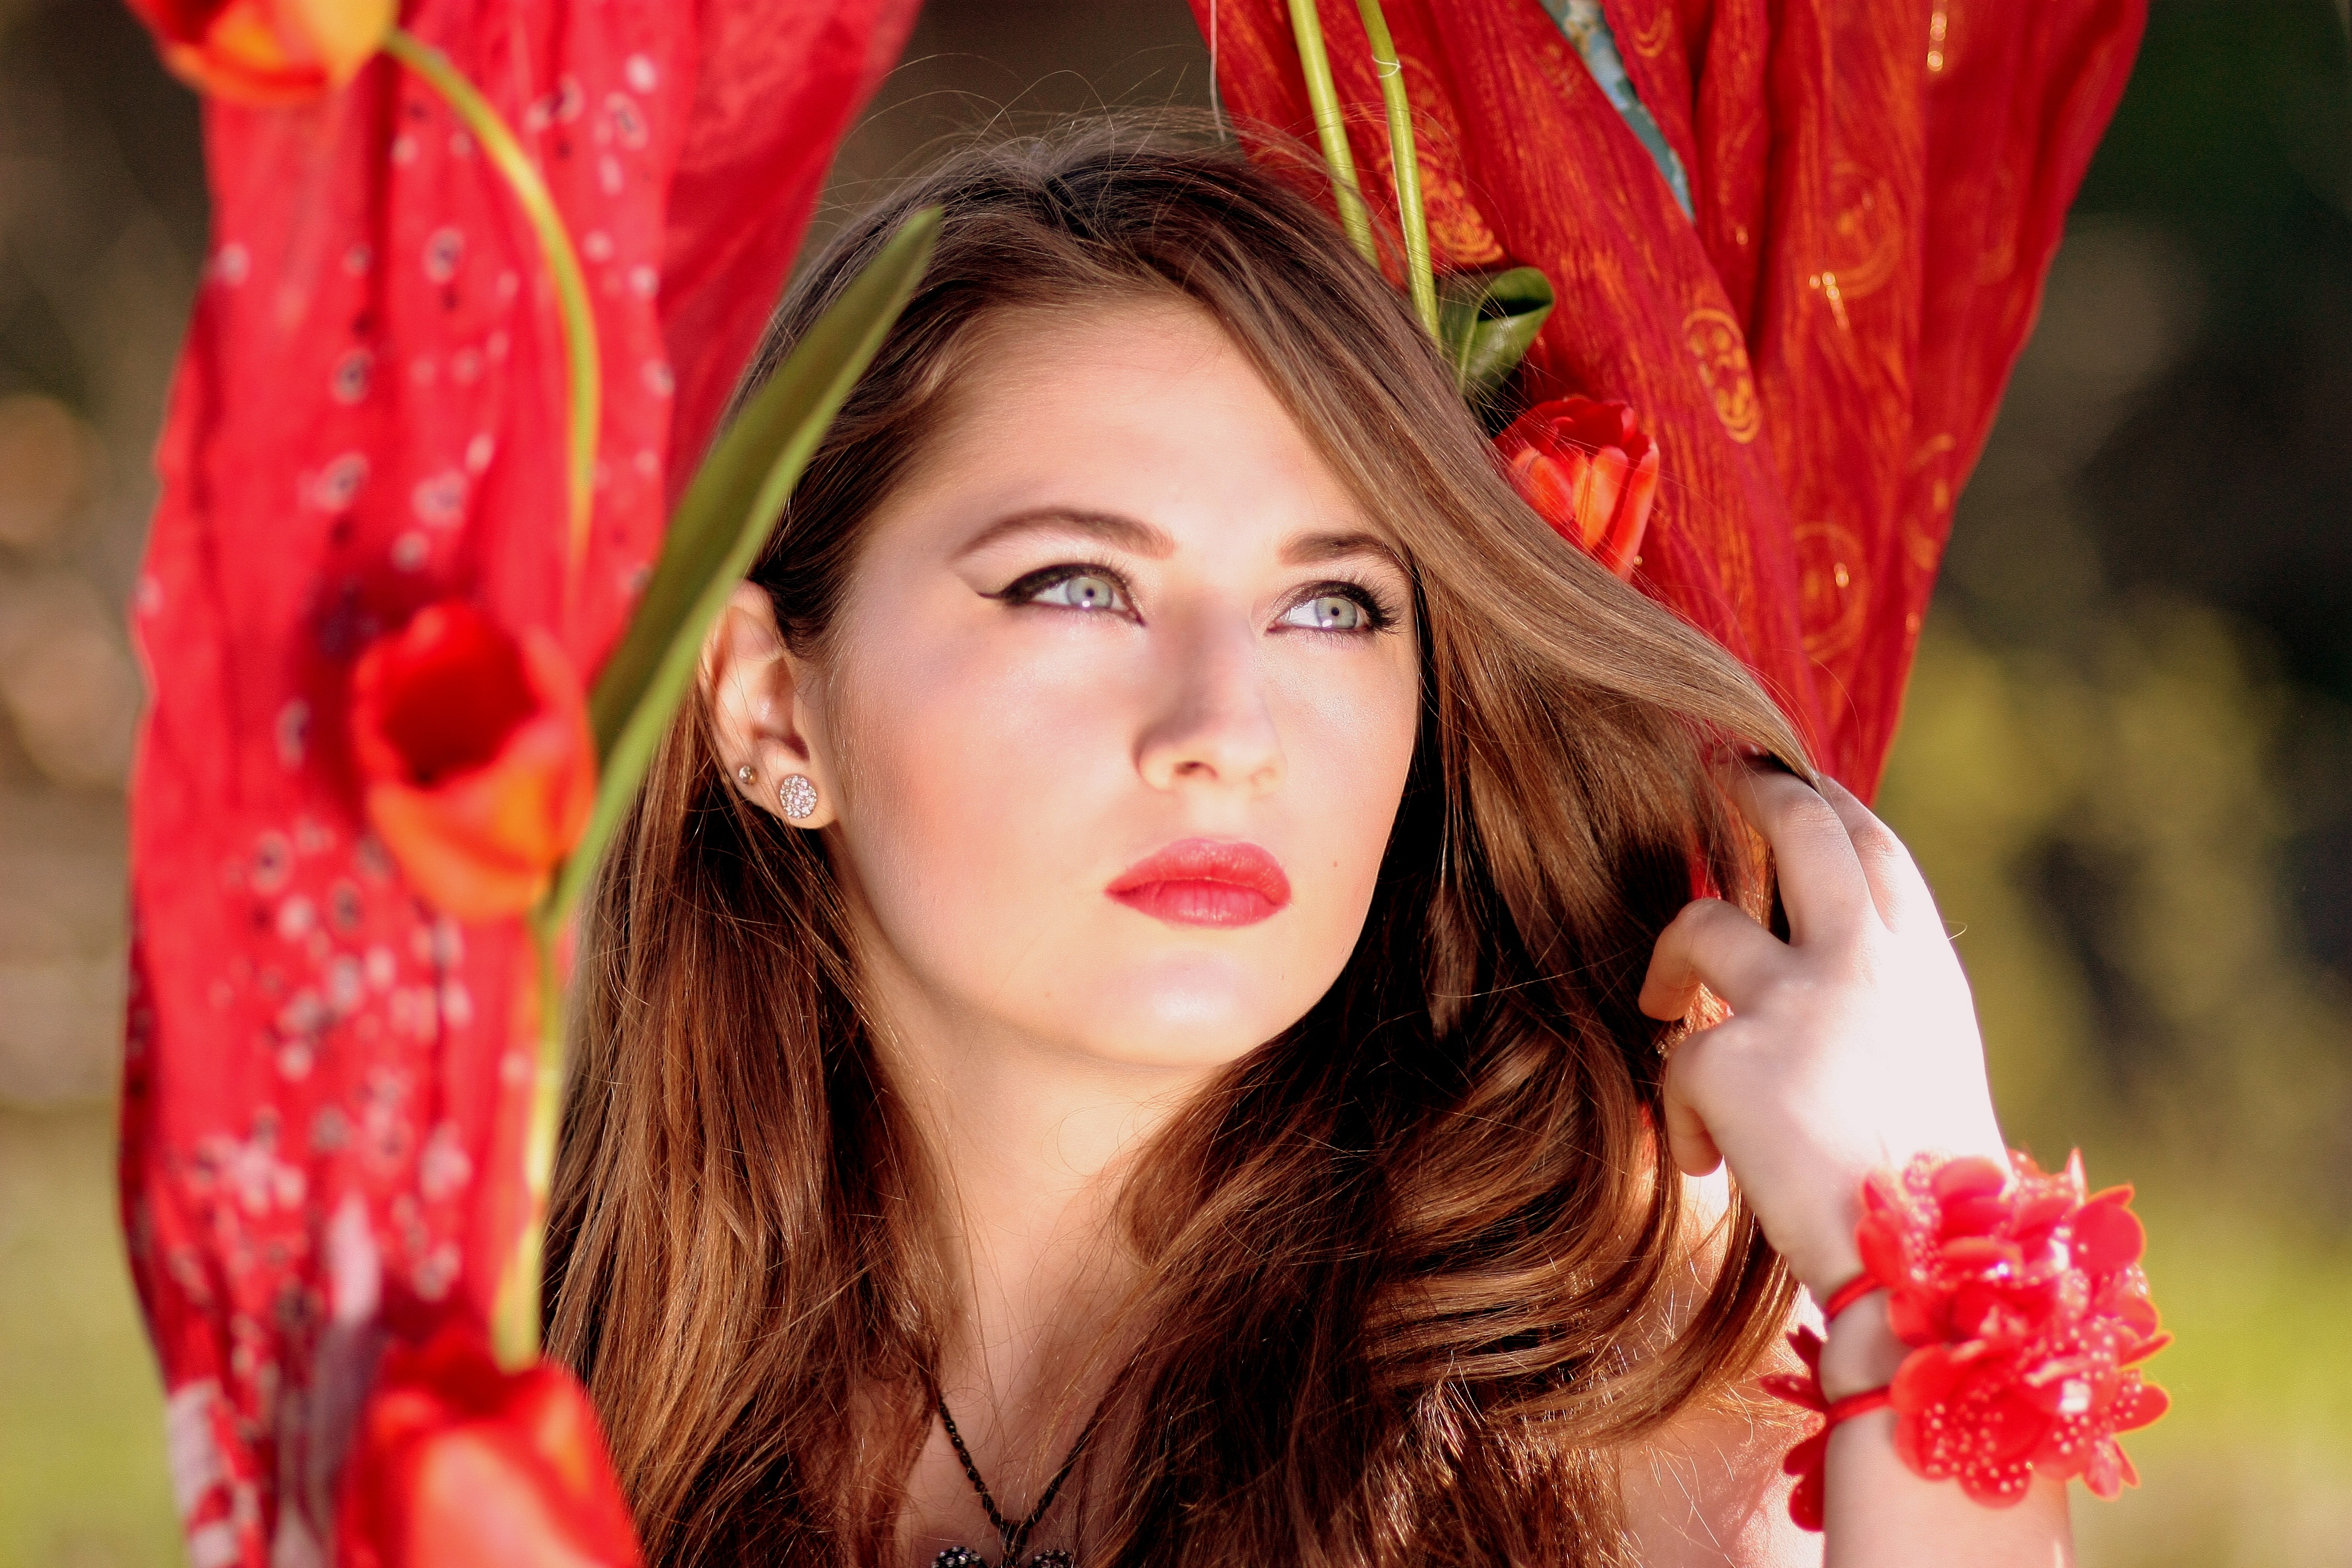
girl, woman, photography, flower, portrait, model, spring, red, color, lady, facial expression, smile, human body, face, eye, skin, beauty, organ, tulips, seductive, emotion, about, blue eyes, photo shoot, portrait photography